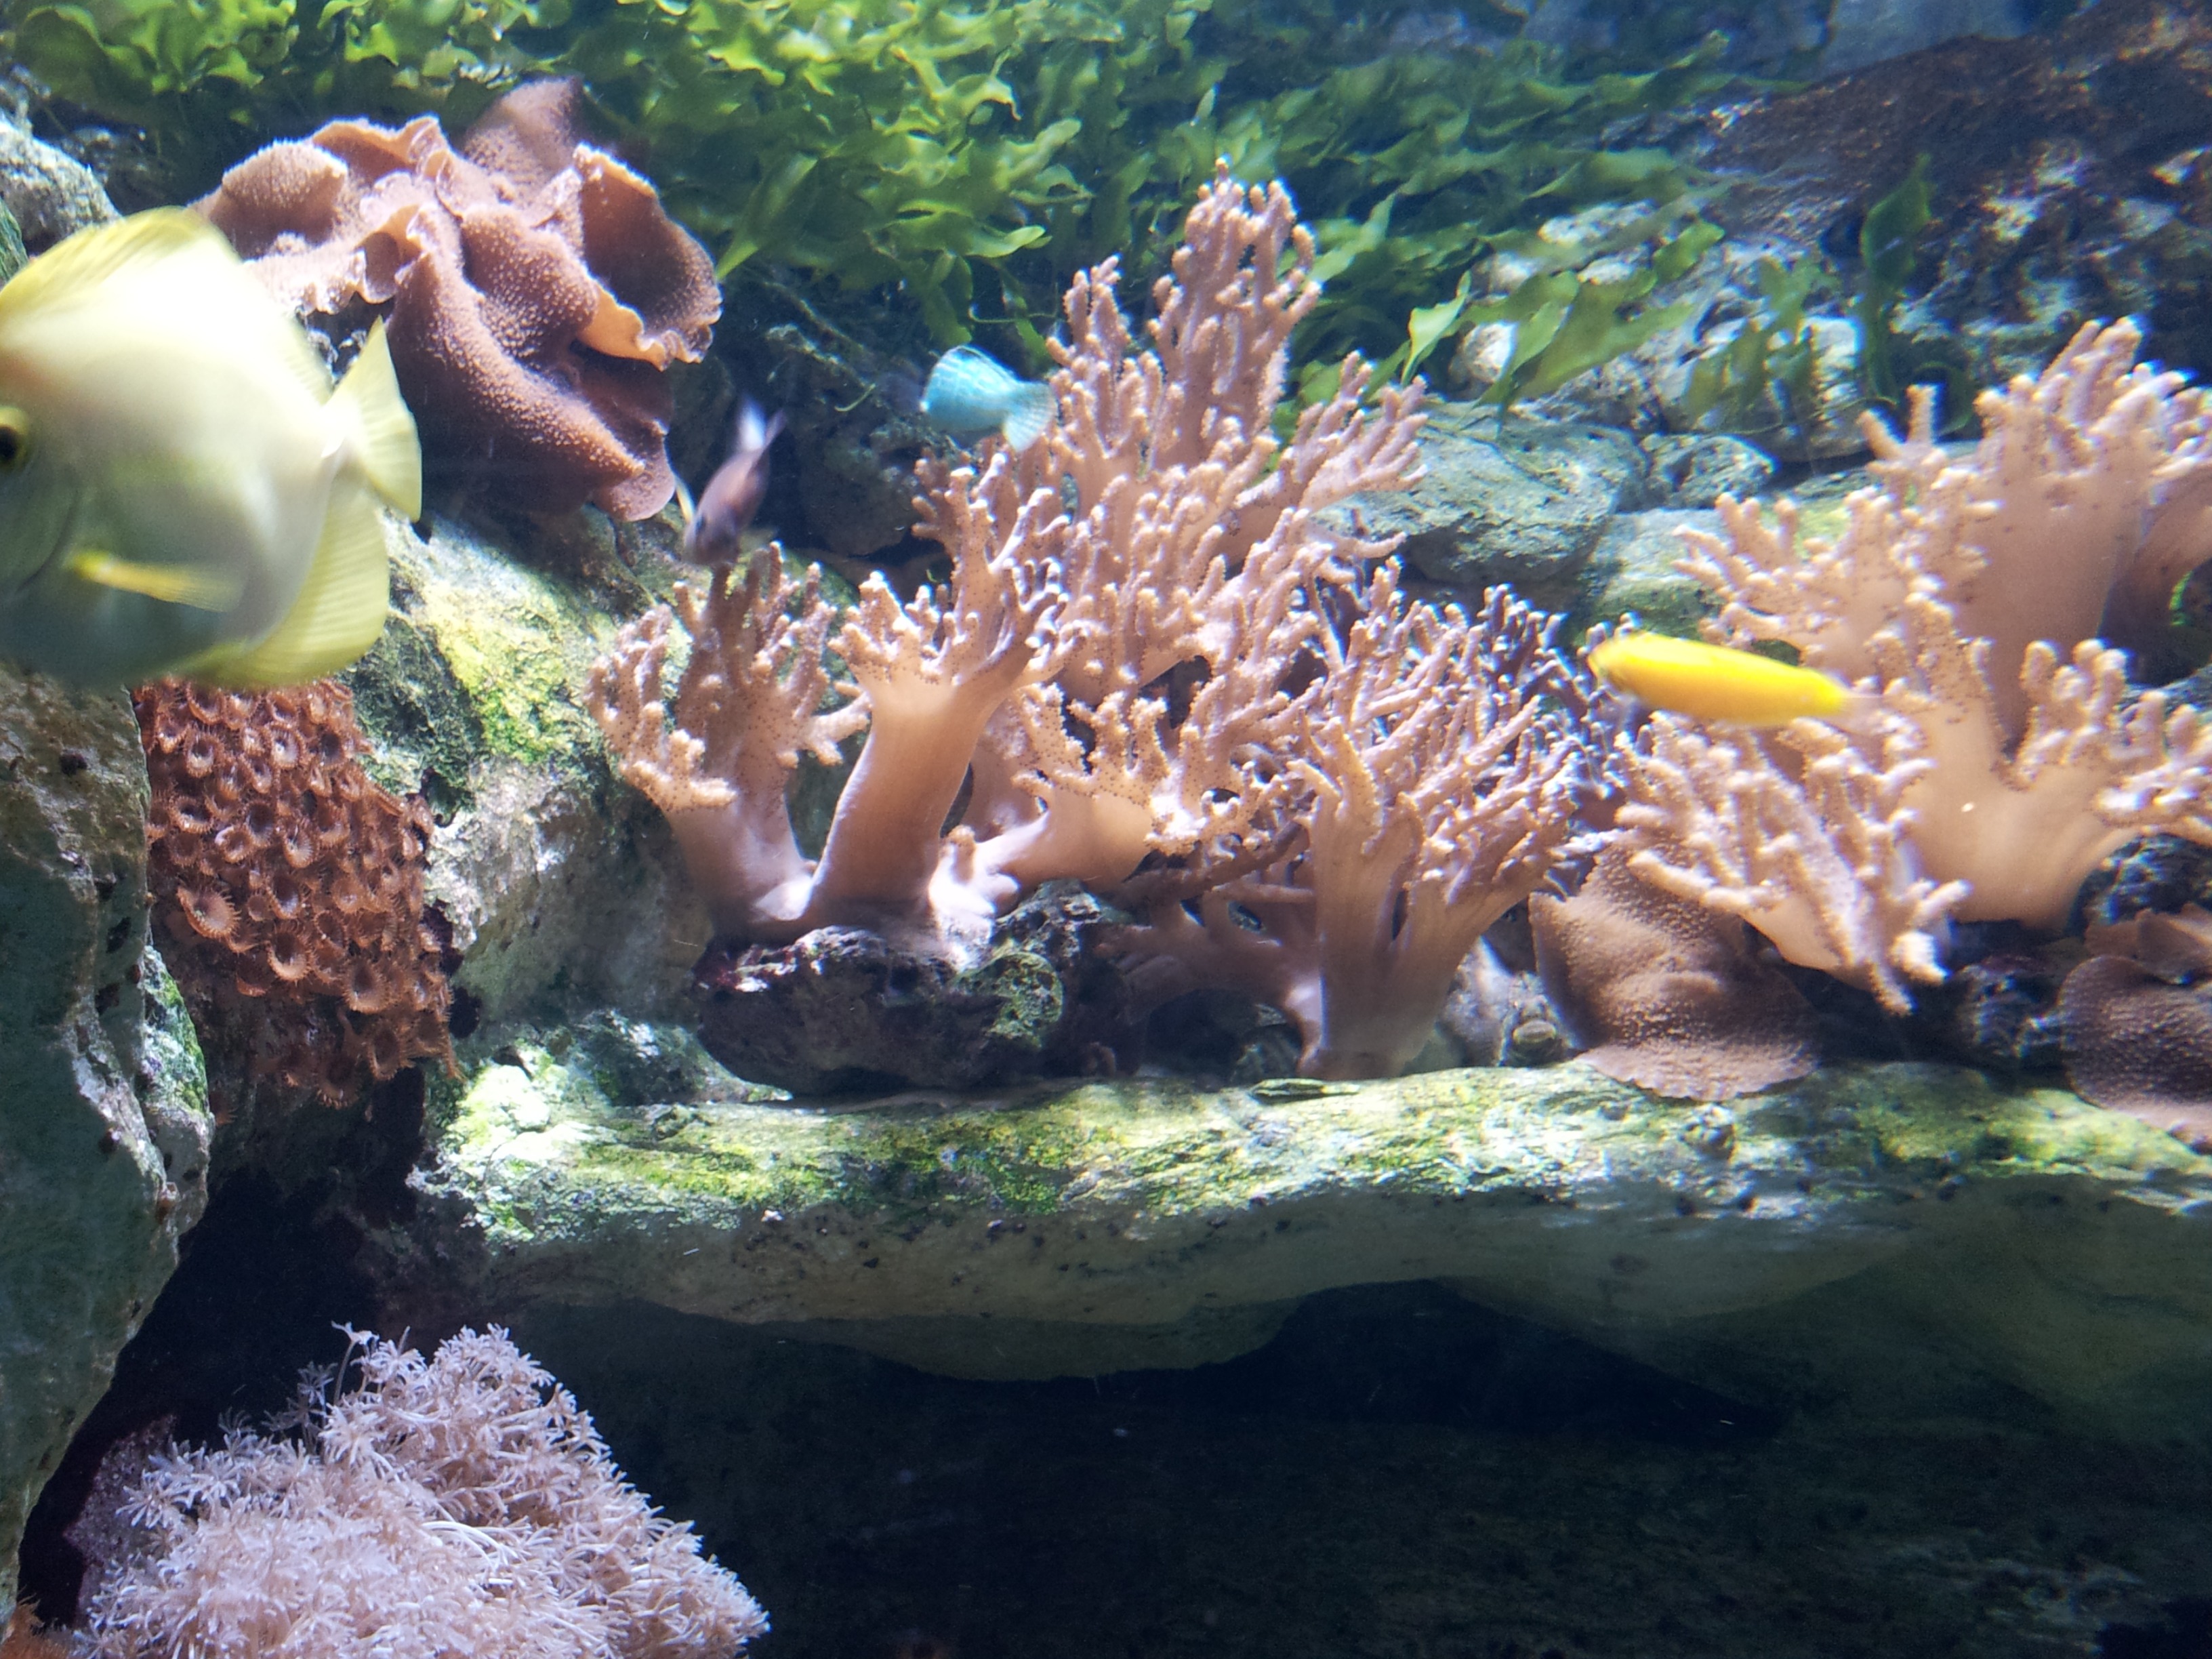
underwater, tropical, biology, fish, coral, coral reef, invertebrate, reef, spain, aquarium, habitat, sea anemone, marine biology